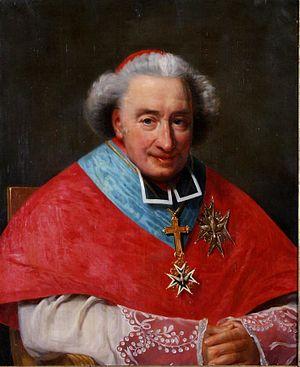
Anne Antoine Jules de Clermont-Tonnerre, né le 1ᵉʳ janvier 1749 à Paris et mort le 21 février 1830 à Toulouse, fut homme d'Église, évêque, archevêque et cardinal français, puis Duc et pair de France.